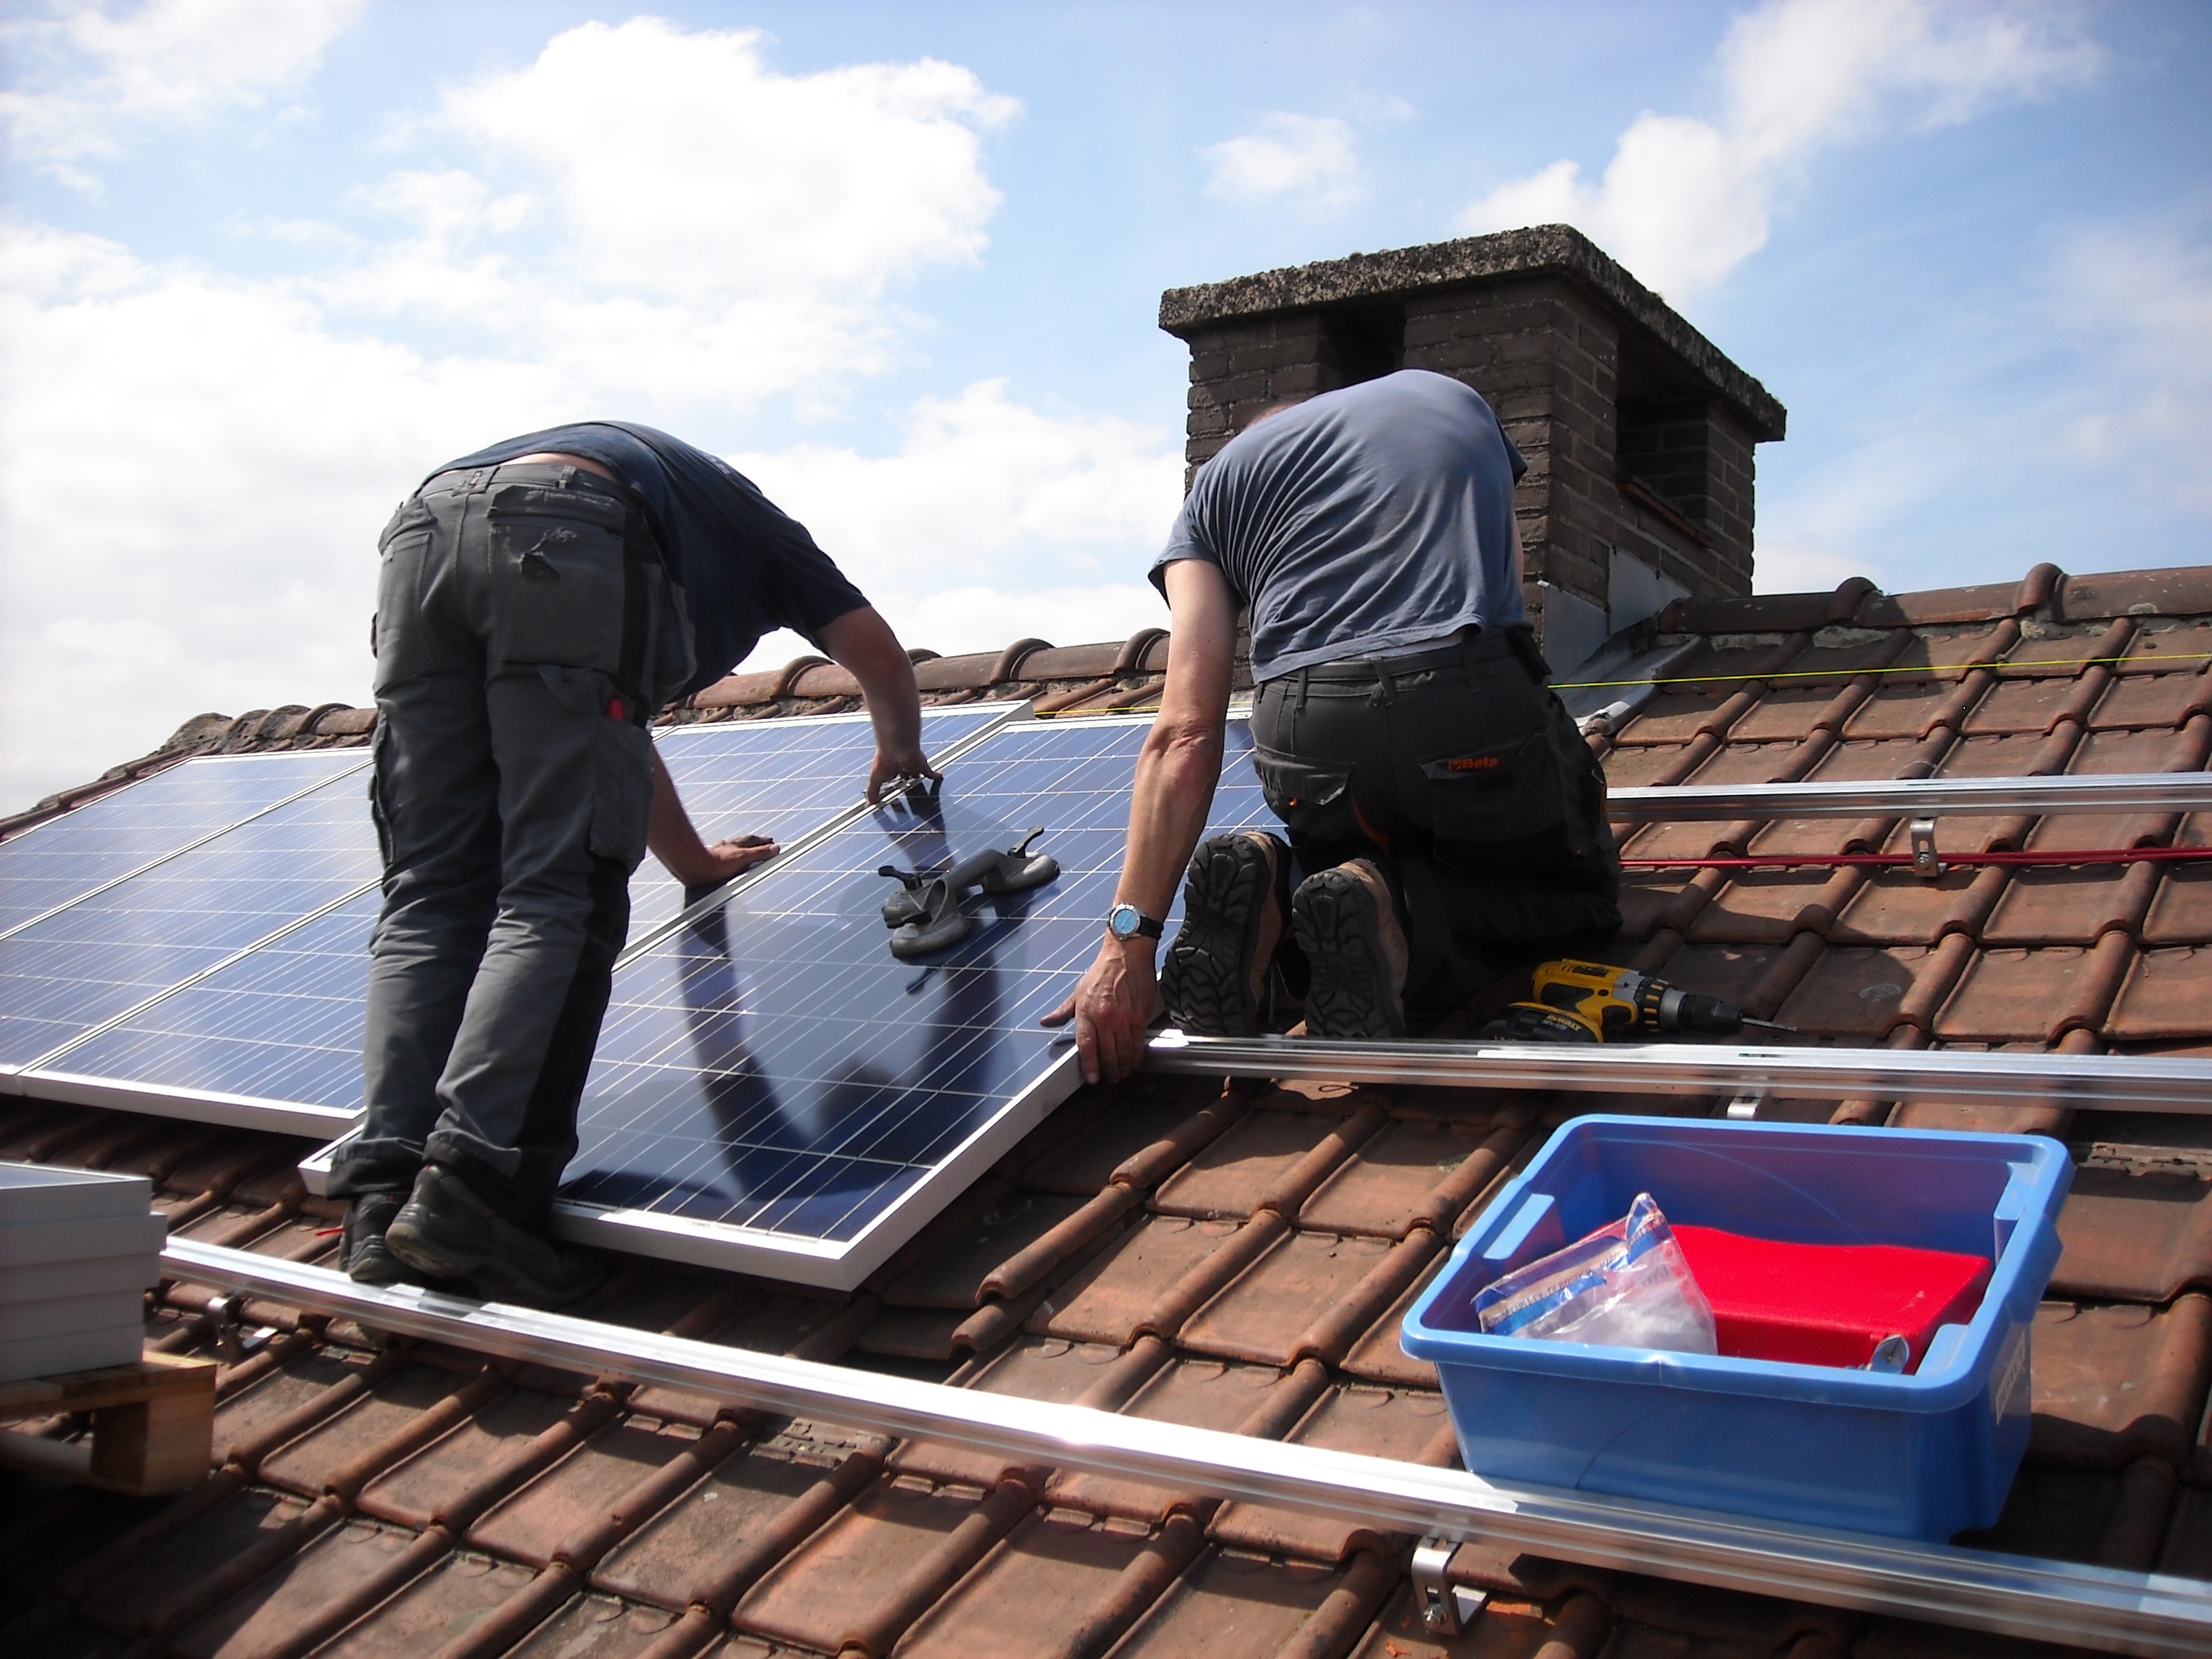
roof, green energy, roofing, roofer, labor, ecological, solar panels, placement, outdoor structure